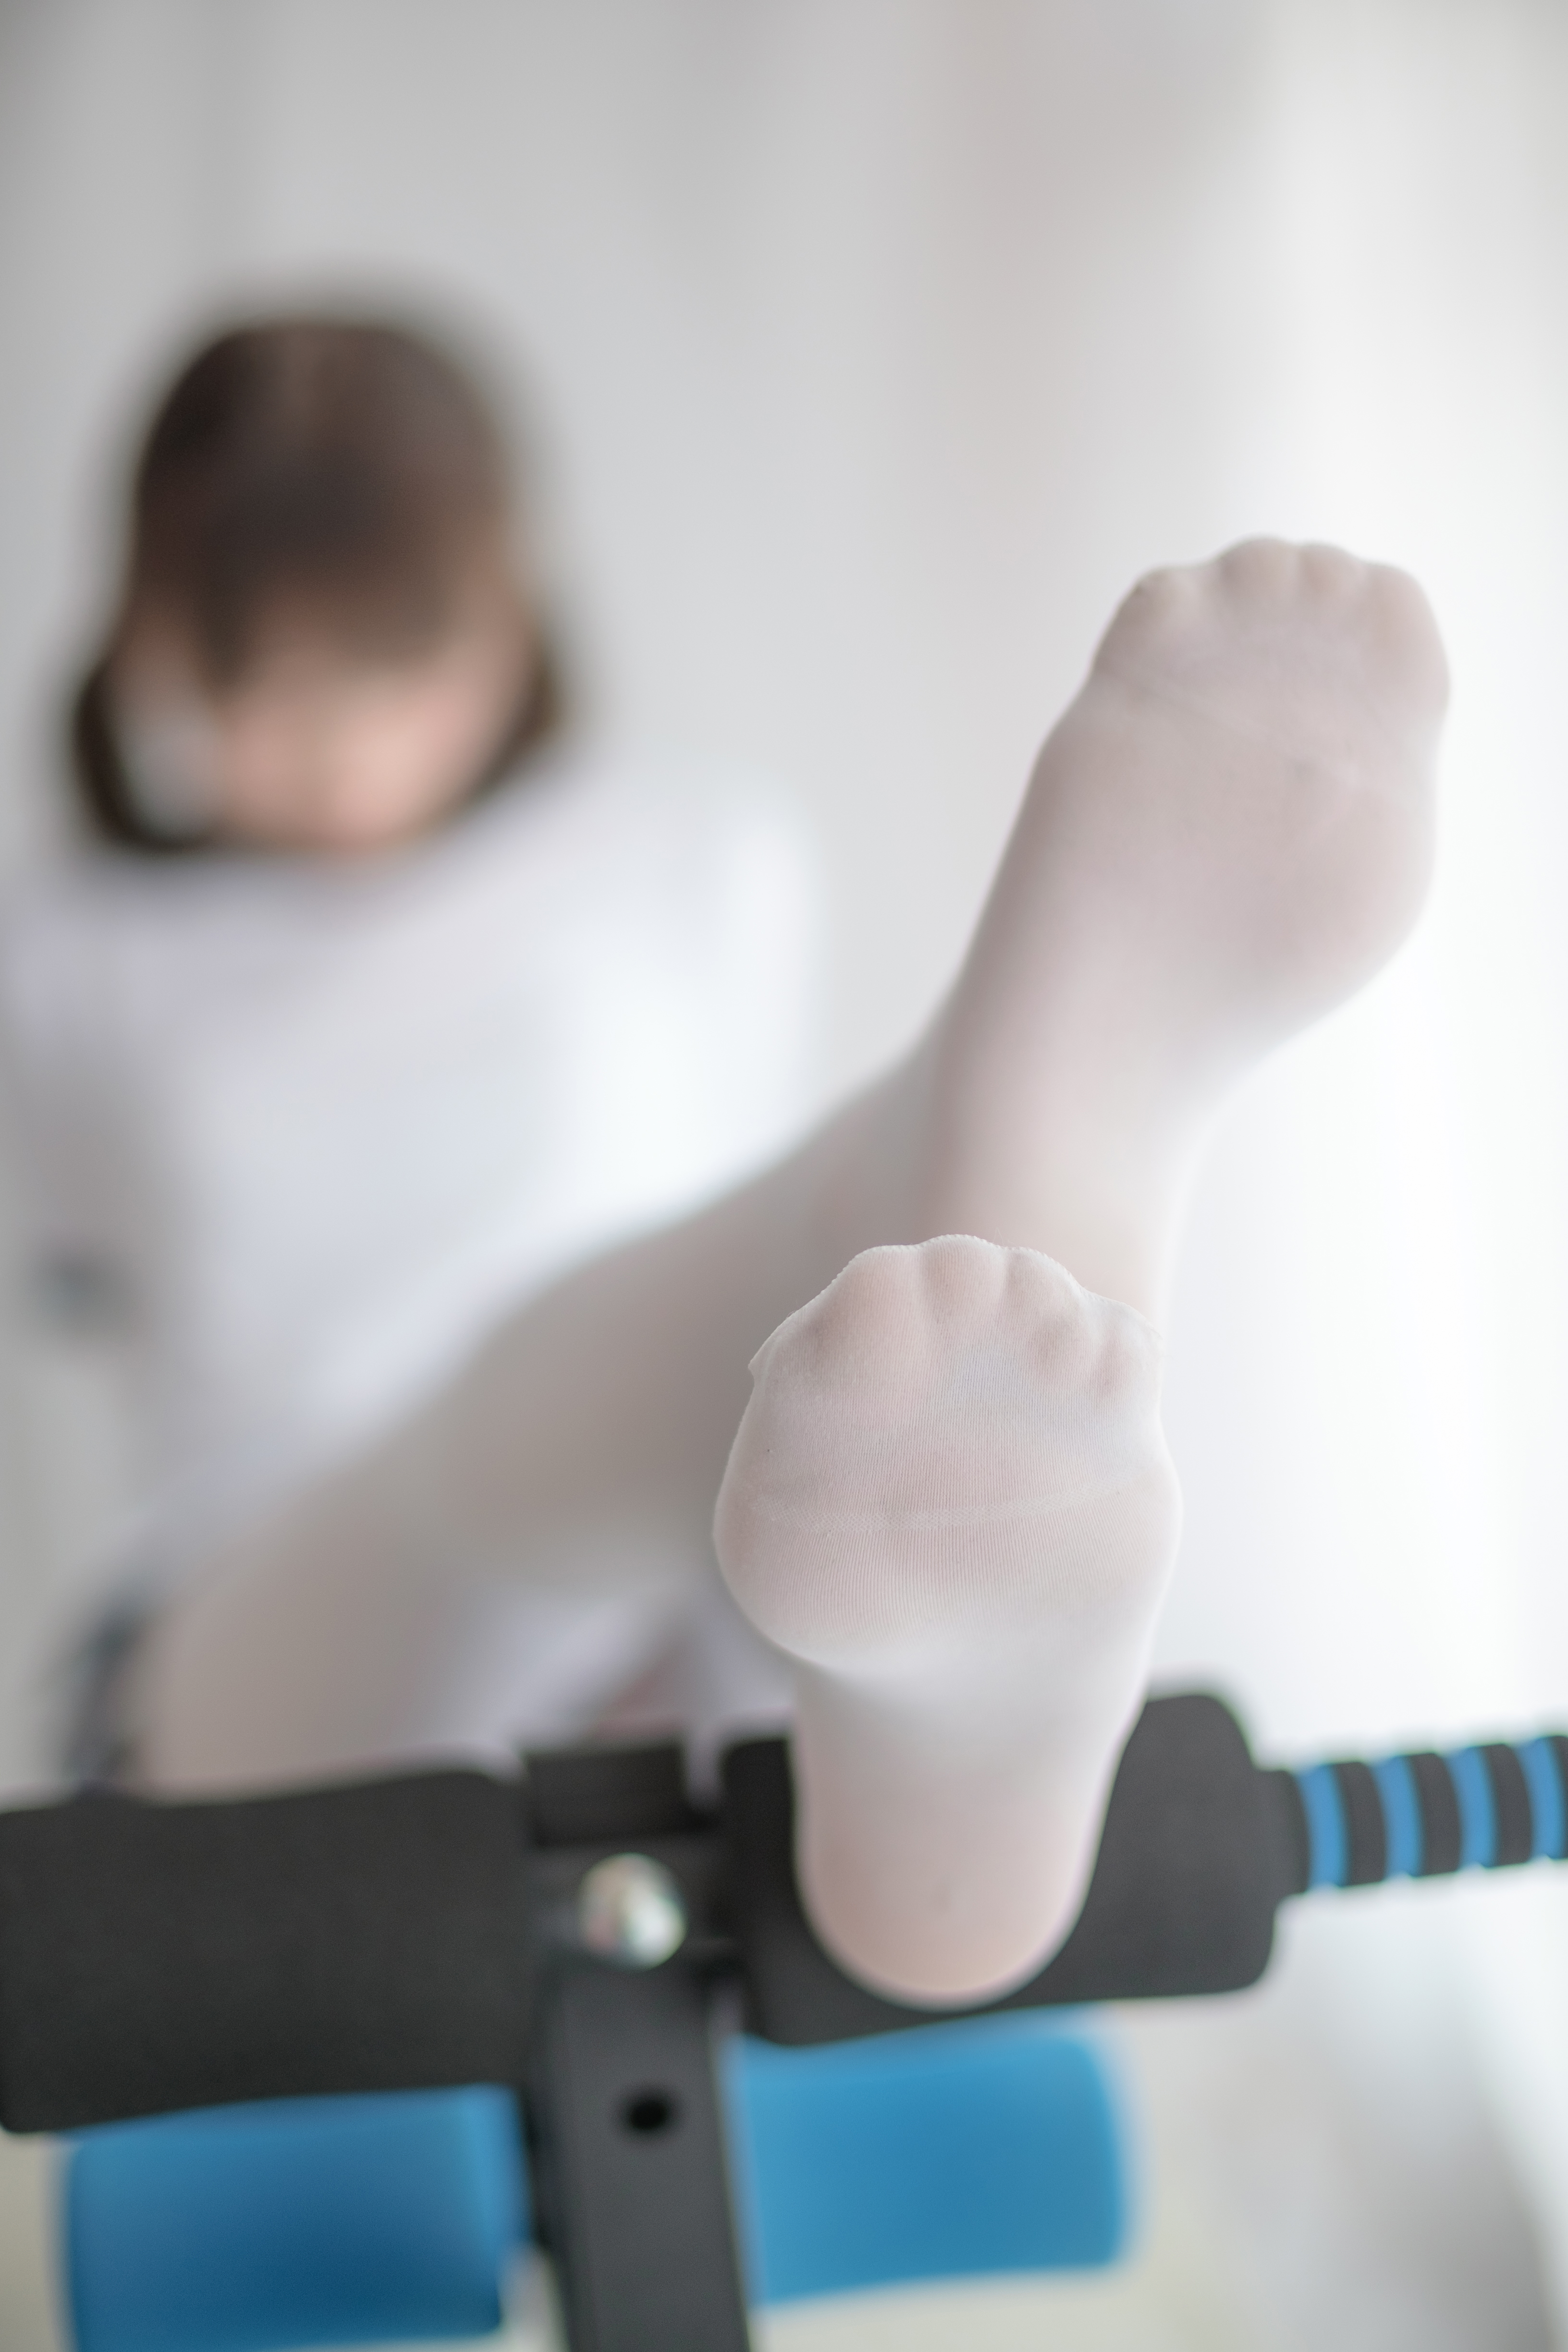
pantyhose, hand, finger, arm, product design, joint, girl